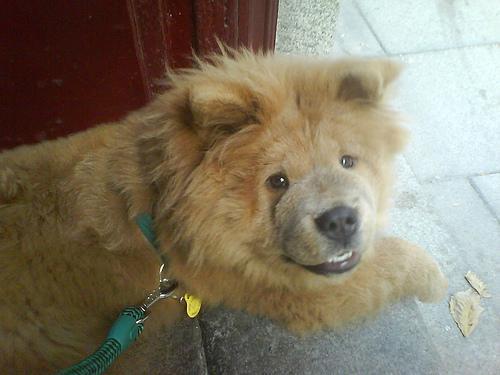
chow